Kersti Kaljulaid

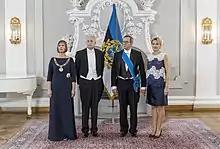
Kaljulaid, her husband Georgi-Rene Maksimovski, outgoing President Toomas Hendrik Ilves, and his wife Ieva Ilves at Kaljulaid's inauguration, Kadriorg Palace, Tallinn, 10 October 2016

Kaljulaid has defined herself as a liberal conservative. She has spoken in support of strong civil society with less state interference, whilst placing high importance on helping those in need. She holds liberal views on social issues such as LGBT rights and immigration. She has often published opinion pieces in Estonian media, considering the position of Estonia in the European Union and on social and economical matters. Additionally, she has been a regular participant in political analysis programmes of Radio Kuku, e.g. "Keskpäevatund".